Kryvyi Rih

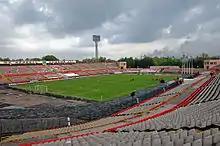
Metalurh Stadium, the home ground of FC Kryvbas Kryvyi Rih

Kryvyi Rih has a thriving theatre, circus and dance scene, and is home to a number of large performance venues. There are also the Doll Theatre and Movement Theatre.